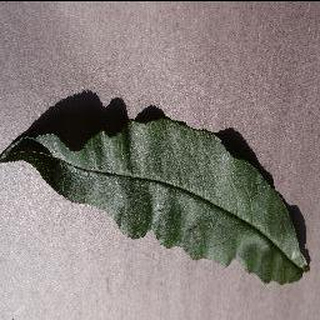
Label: healthy_peach